Sinka Sebesi

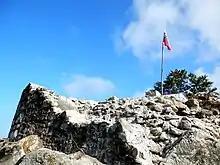
The ruins of Šebeš (Sebeskő) Castle near Podhradík, Slovakia, owned by Sinka Sebesi and his descendants

Sinka's role in this incident perhaps remained undiscovered, as he was able to participate in the royal campaign against the rebellious Roland Borsa, Voivode of Transylvania, when Andrew laid siege to Borsa's fort at Adorján (present-day Adrian in Romania) in the summer of 1294. Sinka injured during the siege, which lasted three months before the fort fell to Andrew in October. In 1297, Andrew III sent auxiliary troops to the Kingdom of Poland in order to provide assistance to his first wife's uncle Władysław Łokietek, Duke of Greater Poland against Henry III, Duke of Głogów. Sinka was involved in the campaign and fought in Silesia, where he injured. Both George Baksa (1299) and Andrew III (1300) mentioned his participation, in addition to the documents of the Baksa kindred (1314 and 1317). Returning home, Sinka bestowed horses, stallions, furs, jewelry and weapons at a value of 1,000 marks to his lord, George Baksa. For his loyal service and bravery, Sinka was granted a portion of Sóvár lordship, 100 marks from the annual income of the above-mentioned salt well and half cubic salt on Saturdays by his uncle in 1299. During that time, Sinka already owned the nearby Sebeskő Castle (today Šebeš, ruins near Podhradík, Slovakia), after which his descendants derived their family name. Sinka also got half the big meadow between the two castles (Sóvár and Sebeskő) from George Baksa. In the next year, Andrew III donated Ásgút (present-day Podhorany in Slovakia) to Sinka, excluding the village from the jurisdiction of the "ispán" of Sáros County. In August 1314, George's son John confirmed his father's donation to Sinka, but he has earmarked the annual income of the salt in a lower amount (30 marks). In November 1317, John and his brother Peter, and their cousins Ladislaus and Doncs requested Charles I to confirm the donation with the annual amount of 60 marks.